Pan (god)

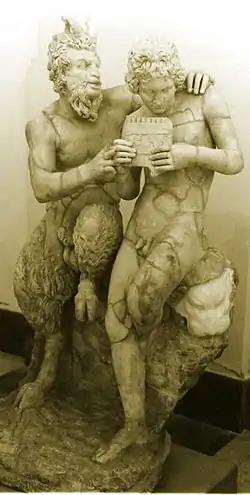
Pan teaching his eromenos, the shepherd Daphnis, to play his pan flute, Roman copy of Greek original , found in Pompeii.

In ancient Greek religion and mythology, Pan is the god of the wild, shepherds and flocks, rustic music and impromptus, and companion of the nymphs. He has the hindquarters, legs, and horns of a goat, in the same manner as a faun or satyr. With his homeland in rustic Arcadia, he is also recognized as the god of fields, groves, wooded glens, and often affiliated with sex; because of this, Pan is connected to fertility and the season of spring.